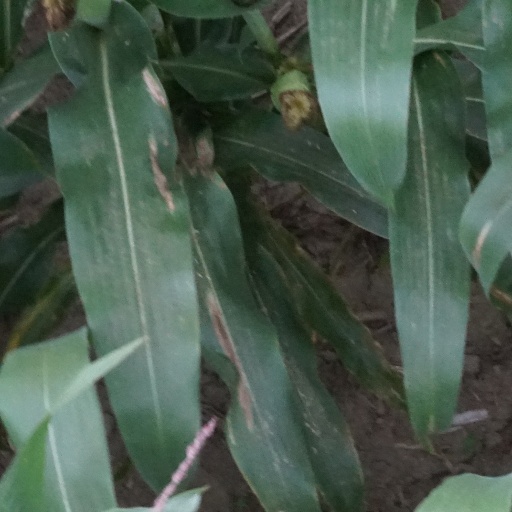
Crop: maize; corn